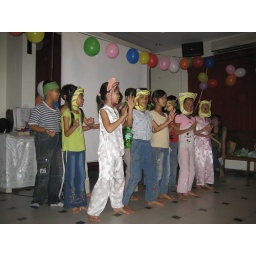
Nowadays, when you look onto the moon, you can see a tree with a boy sitting under the tree :). Try to see!!!